Haze (2005 film)

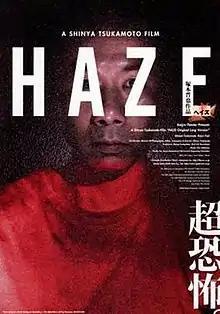
Theatrical release poster

is a 2005 Japanese mystery horror film written and directed by Shinya Tsukamoto who also stars in the movie. After appearances at several international festivals in 2005, the film debuted theatrically in Japan on March 4, 2006. Two versions of the film exist: the original release, a short 25-minute version; and what Director Tsukamoto titled the "Long Version", which runs 49 minutes.